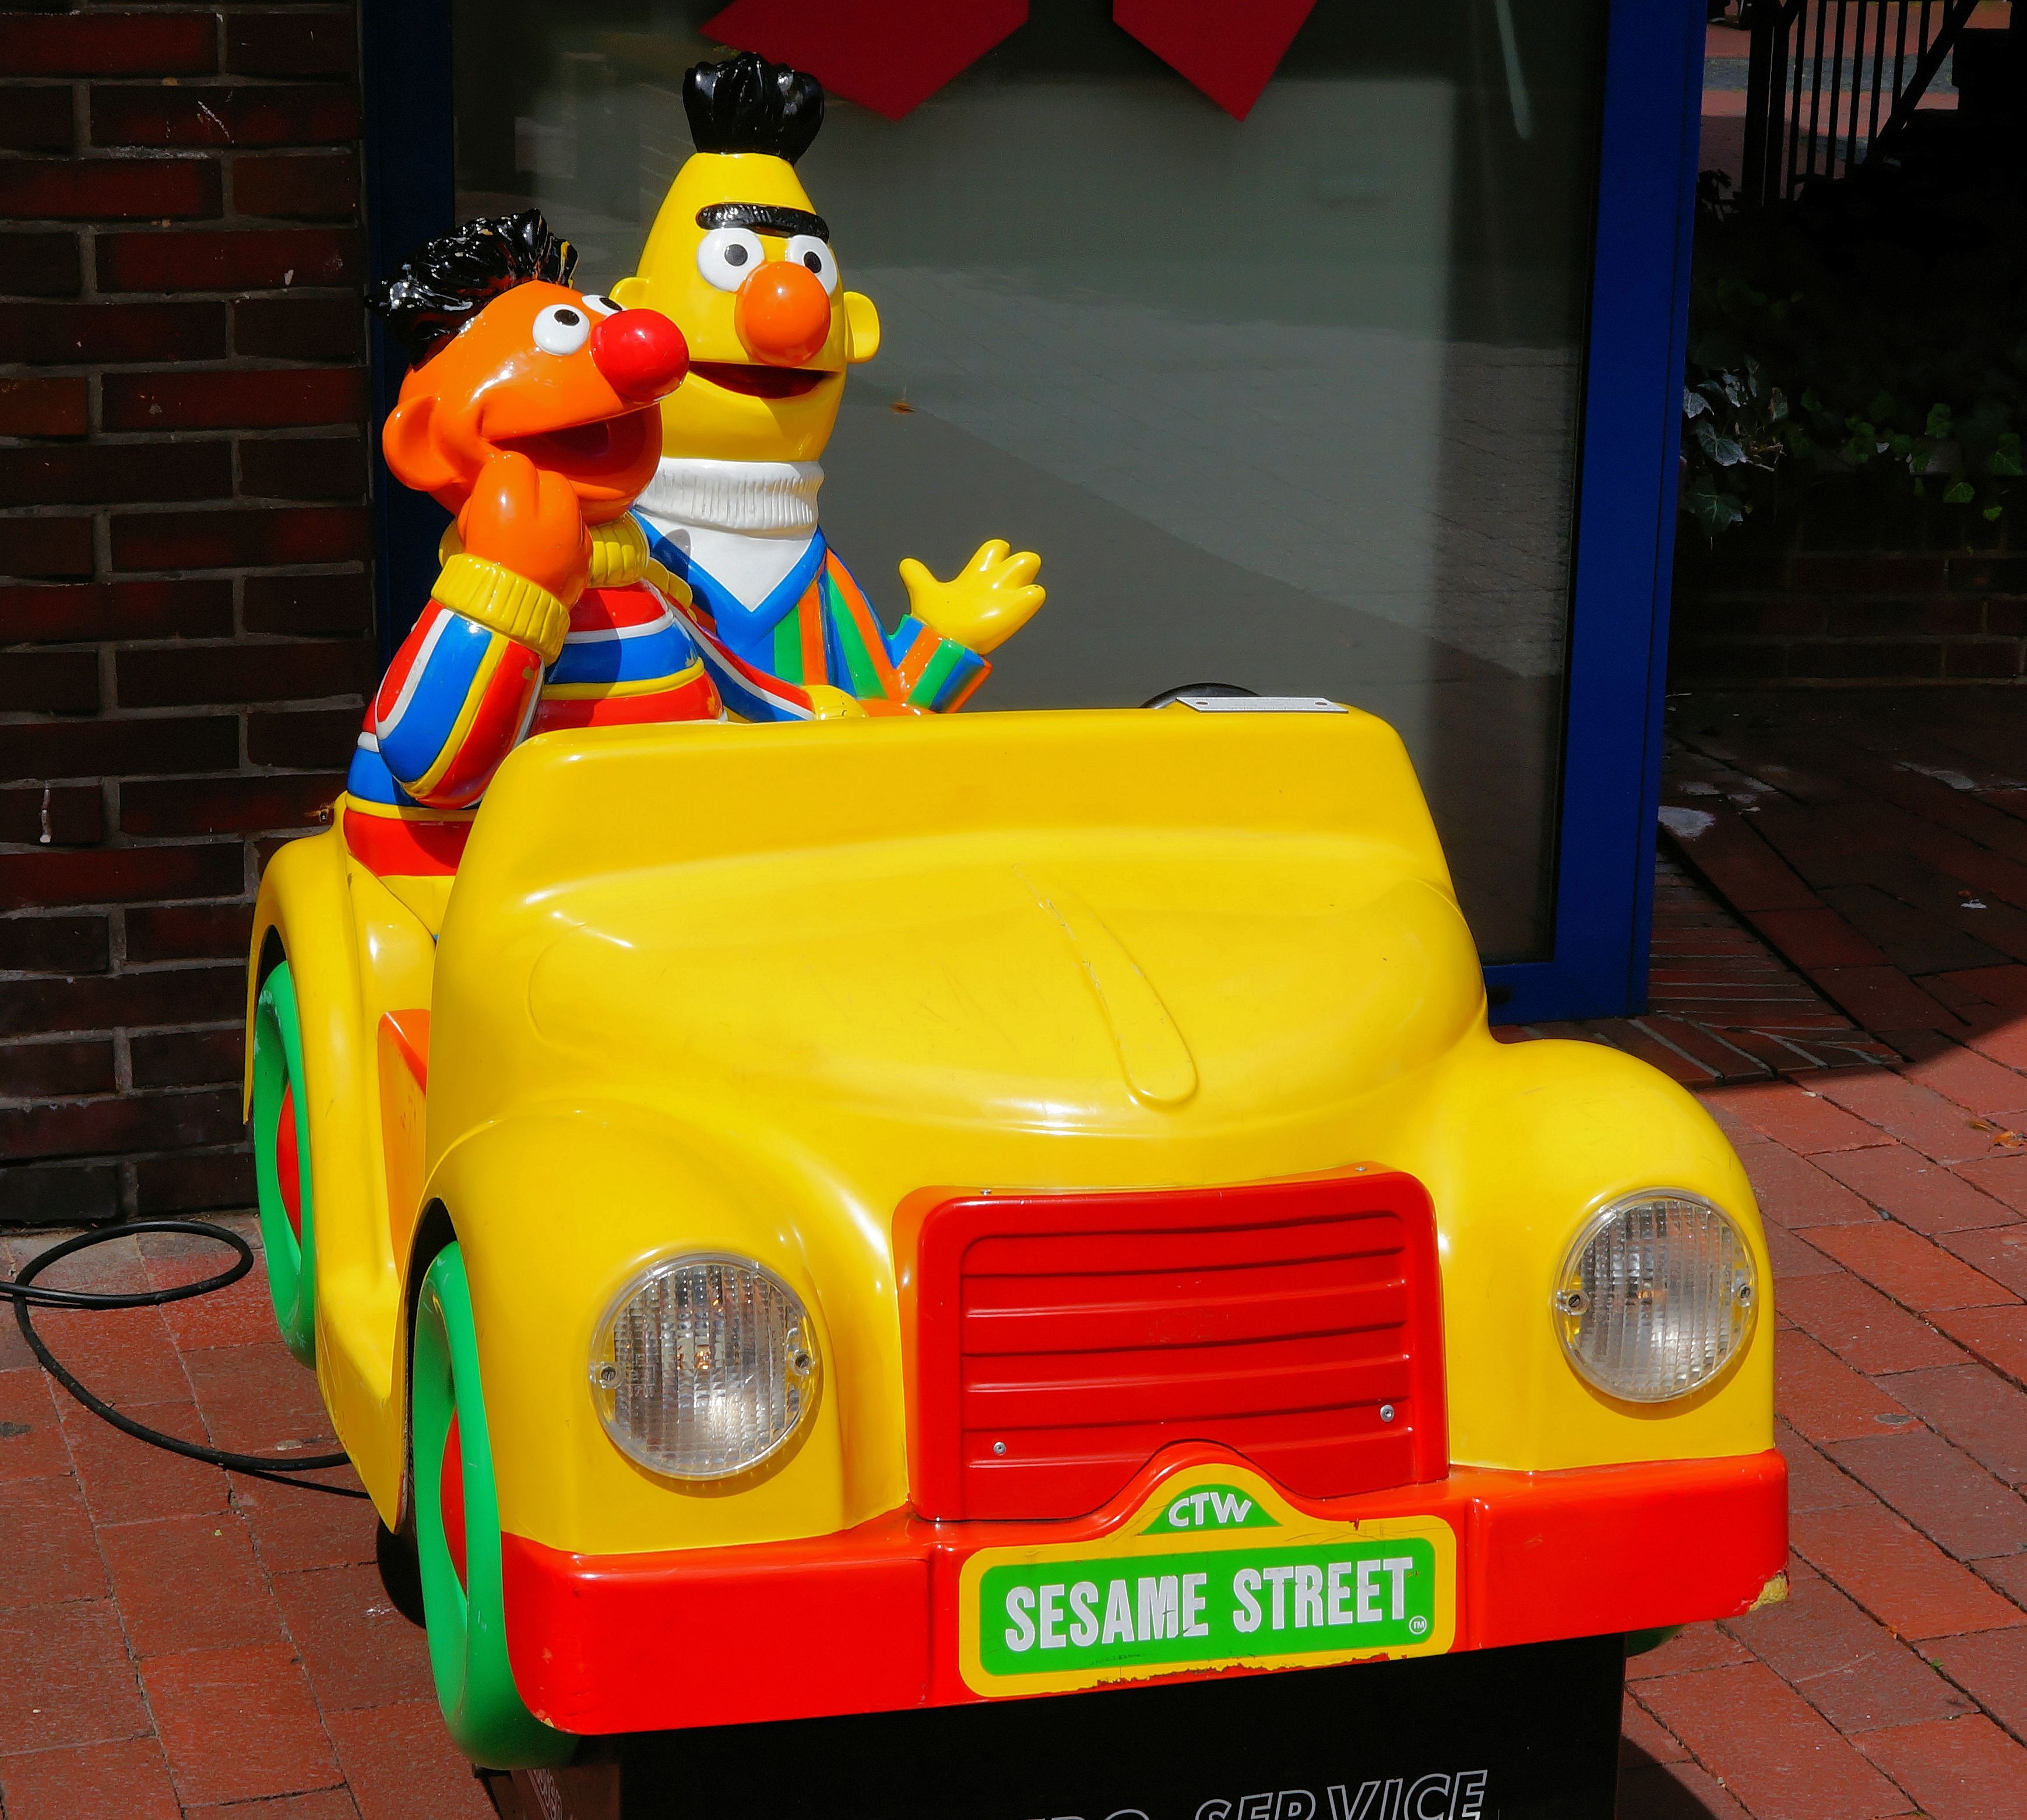
car, vehicle, colorful, yellow, leisure, toy, children, fun, happy, toys, electric car, antique car, land vehicle, auto racing, bert and ernie, sesamstrasse